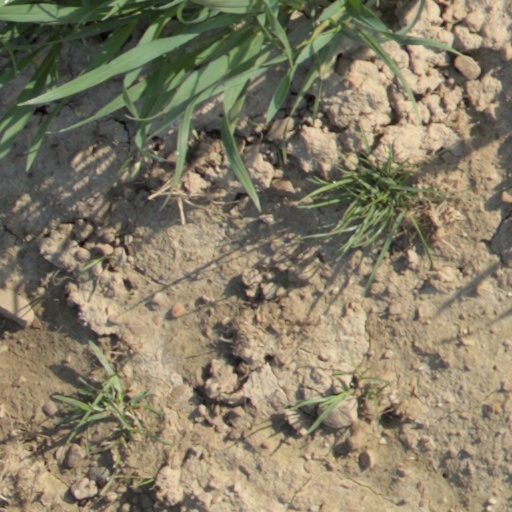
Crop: wheat